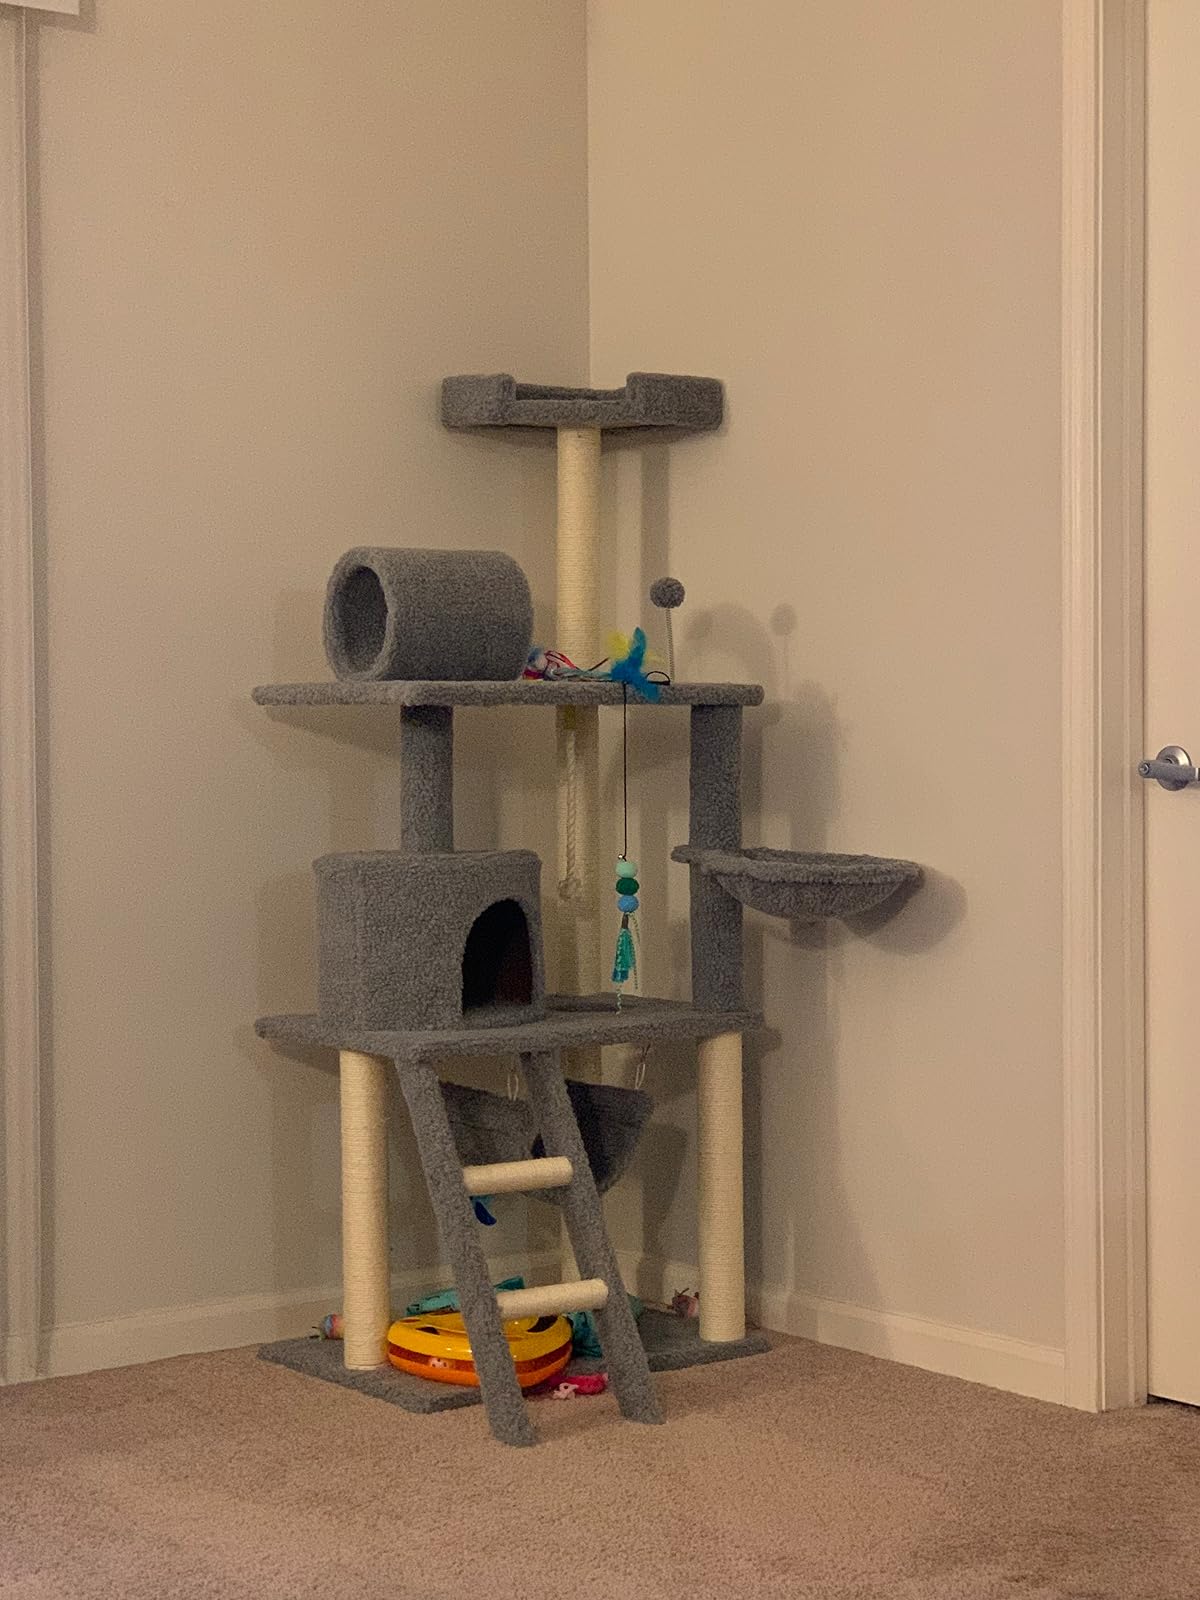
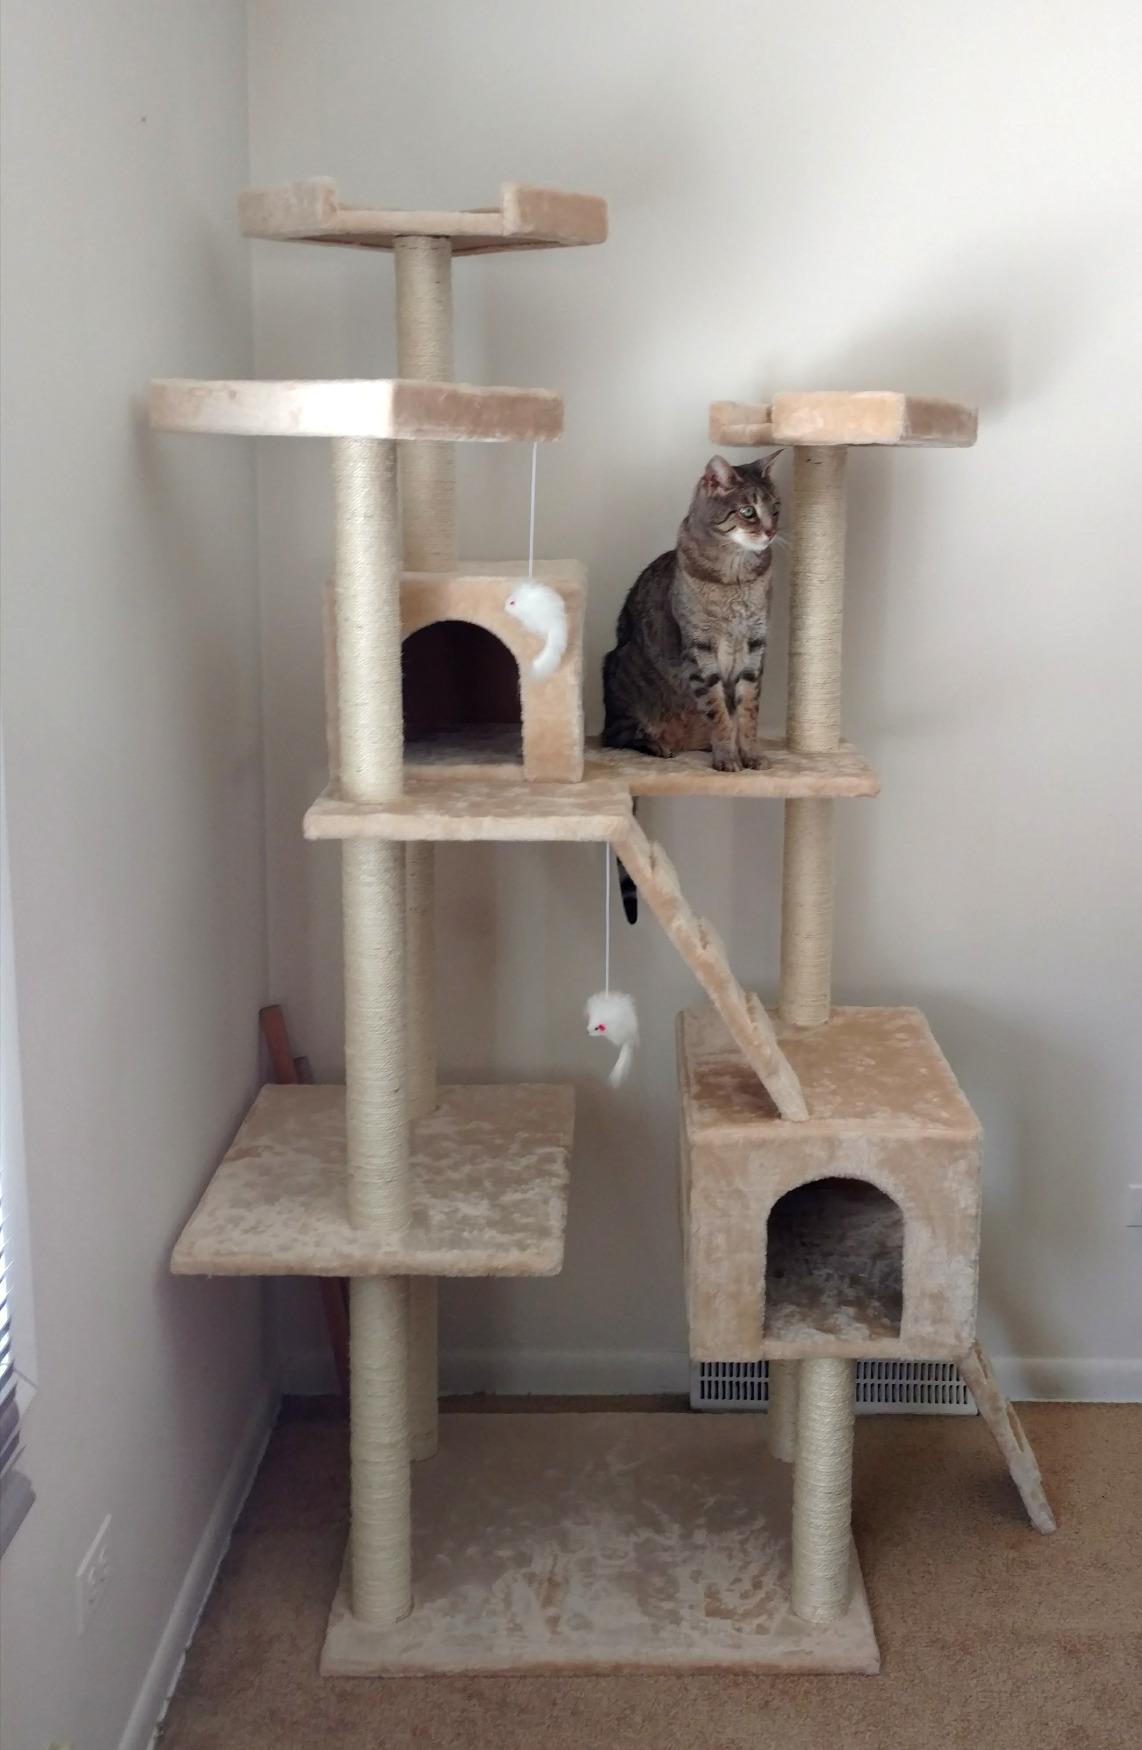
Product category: items_cat tree
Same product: no